Once Upon a Line

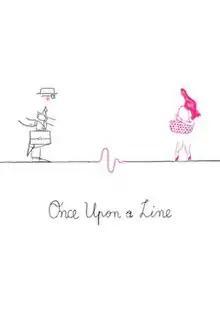

Once Upon a Line is a 2016 animated-short film directed, written and produced by Alicja Jasina, then a student at the University of Southern California. It won the Best Animation Gold Award at Student Academy Awards and was shortlisted with ten other short-film from 69 entries submitted to the 89th Academy Awards in Academy Award for Best Animated Short Film category, but did not make the final cut.